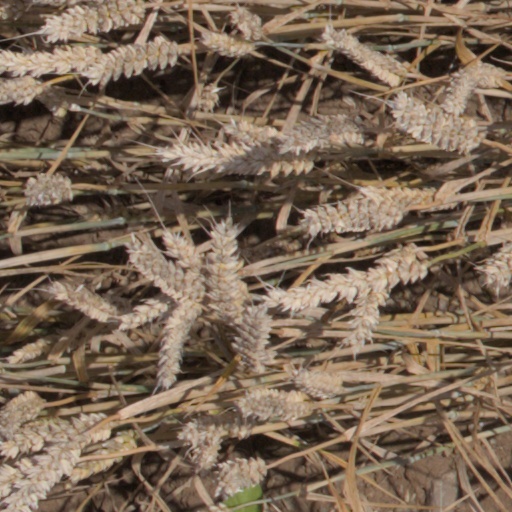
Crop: wheat